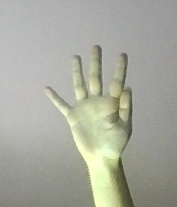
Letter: sheen